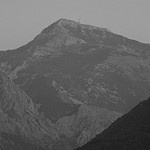
Label: B & W